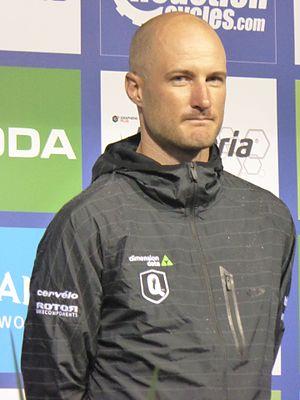
Stephen Philip Cummings dit Steve Cummings, né à Clatterbridge dans le district métropolitain de Wirral le 19 mars 1981, est un coureur cycliste britannique, professionnel entre 2005 et 2019. Il se spécialise d'abord dans le cyclisme sur piste, et est médaillé d'argent en poursuite par équipes aux Jeux olympiques d'Athènes en 2004, et champion du monde de cette discipline en 2005. Il commence sa carrière professionnelle sur route en 2005 dans l'équipe belge Landbouwkrediet.